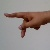
The image shows a hand gesture representing the letter 'P' in Indian Sign Language.